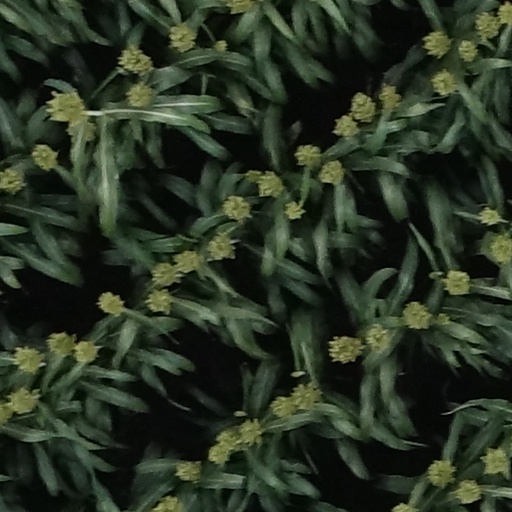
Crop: sorghum